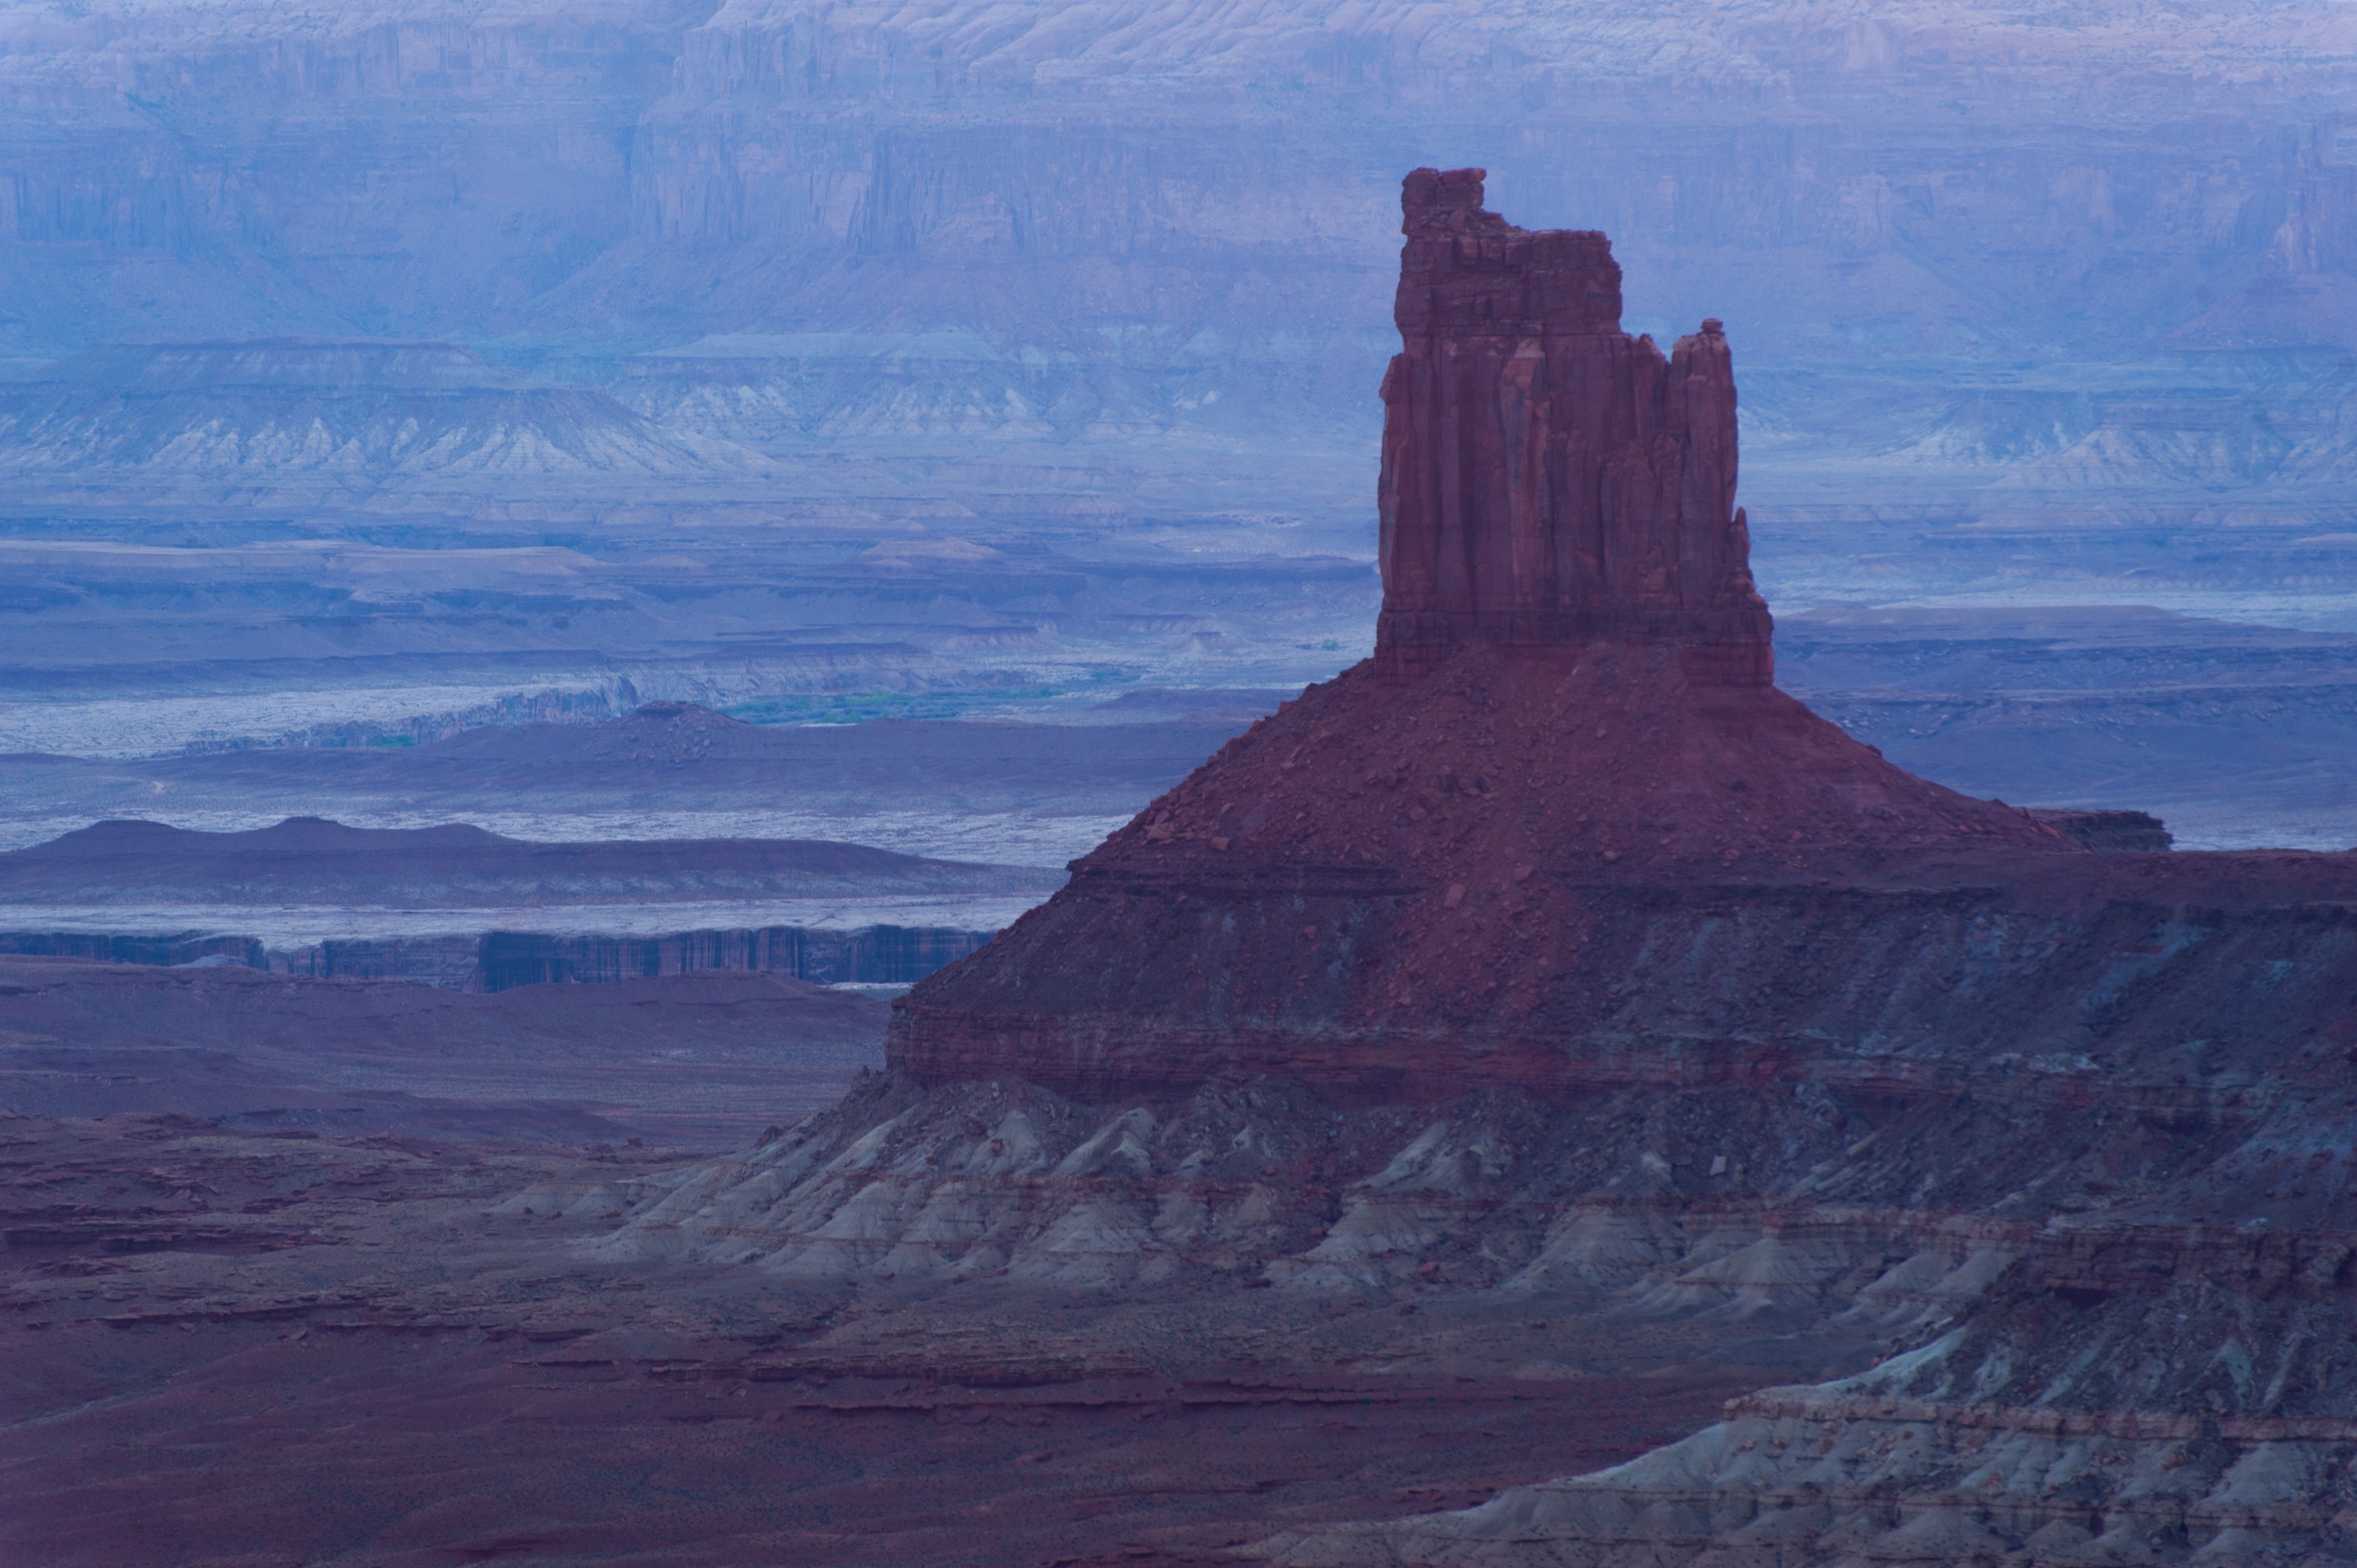
landscape, rock, wilderness, mountain, sunrise, sunset, dawn, sandstone, valley, formation, cliff, dusk, evening, scenic, usa, landmark, terrain, material, erosion, geology, spire, utah, badlands, plateau, geological, moab, butte, landform, canyonlands national park, buttes, natural environment, mountainous landforms, candlestick tower